Huw Jenkins

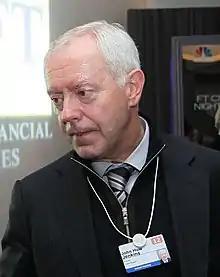
Huw Jenkins at the Financial Times CNBC Davos Nightcap, 26 January 2012

Huw Jenkins is vice chairman of the board of BTG Pactual, based in London. He is a managing partner of the firm as well as a member of the Global Management Committee. Jenkins is also chairman of Engelhart Commodities Trading Partners (ECTP), formerly known as BTG Pactual Commodities, which was spun out of BTG Pactual in 2016.